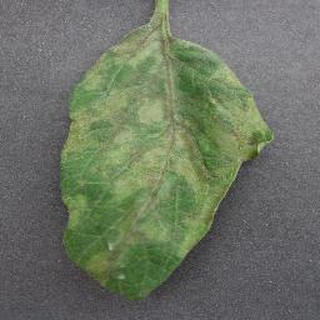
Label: tomato_late_blight